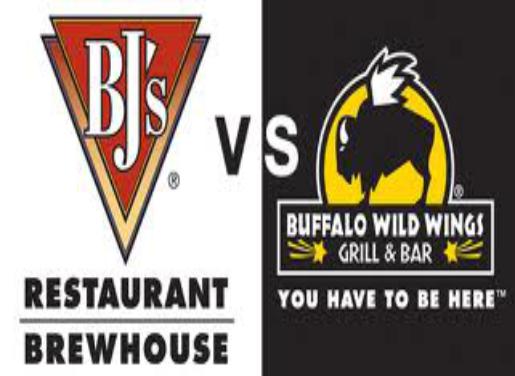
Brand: BJ's Restaurant
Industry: Others